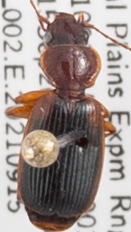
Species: Cymindis planipennis
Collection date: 2021-09-15
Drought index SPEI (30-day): -0.83
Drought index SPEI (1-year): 0.142
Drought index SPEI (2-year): -0.71